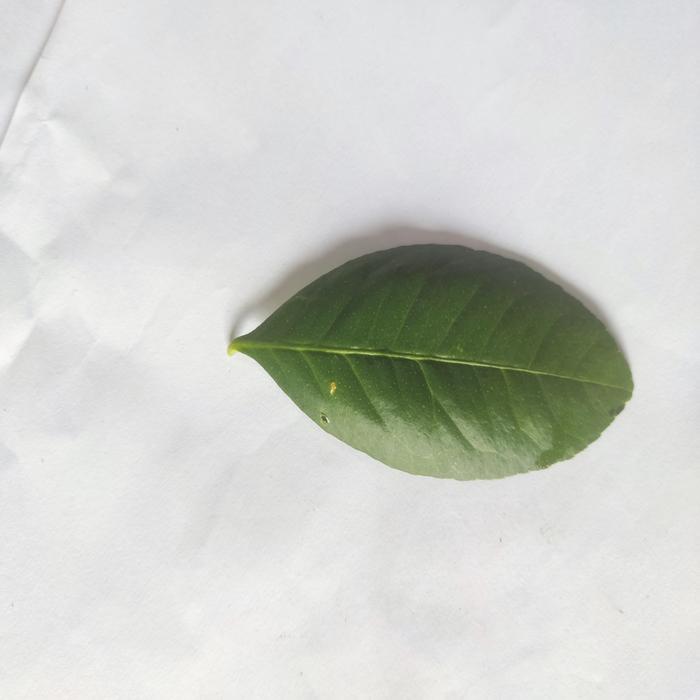
Crop: Lemon
Leaf condition: Healthy_Leaf